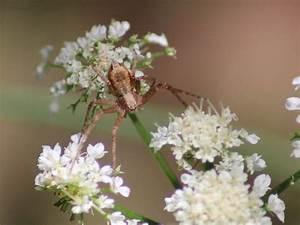
spider